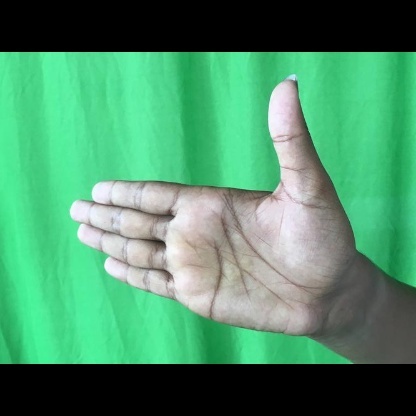
Mudra: Ardhachandran